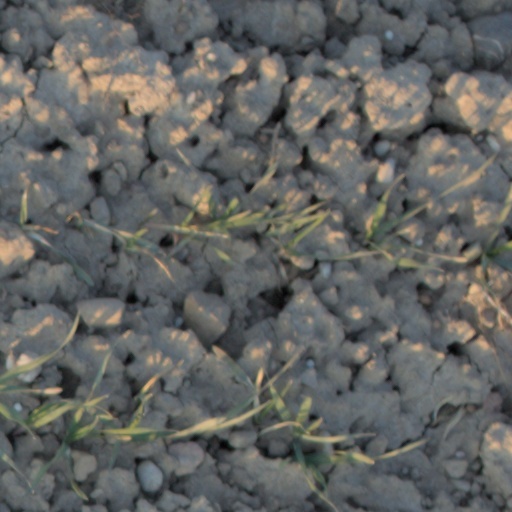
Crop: wheat